Augmented seventh

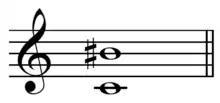
Augmented seventh on C or .

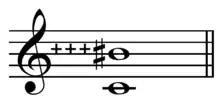
Pythagorean augmented seventh on C (531441/262144 = 1223.46), a Pythagorean comma above the perfect octave.

In classical music from Western culture, an augmented seventh is an interval produced by widening a major seventh by a chromatic semitone. For instance, the interval from C up to B is a major seventh, eleven semitones wide, and both the intervals from C up to B, and from C up to B are augmented sevenths, spanning twelve semitones. Being augmented, it is classified as a dissonant interval. However, it is enharmonically equivalent to the perfect octave.